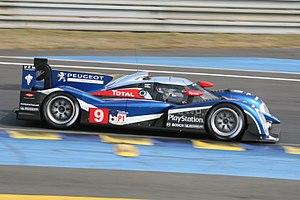
La Peugeot 908 de la saison 2011, de nom de code « Peugeot 90X », est un coupé conçu par le constructeur automobile français Peugeot destiné à concourir en Le Mans Prototype. Le prototype succède à partir de 2011 à la Peugeot 908 HDi FAP dans les compétitions internationales et notamment dans l’épreuve reine des 24 Heures du Mans où il affrontera, entre autres, l’Audi R18 TDI.
Les 24 Heures du Mans 2011, disputées les 11 et 12 juin 2011 sur le circuit de la Sarthe en France, sont la soixante-dix-neuvième édition de cette épreuve et la sixième épreuve de l'Intercontinental Le Mans Cup courue depuis 2010. La course intègre donc un championnat pour la première fois depuis 1992 : l'Intercontinental Le Mans Cup 2011, dont elle est la troisième manche.